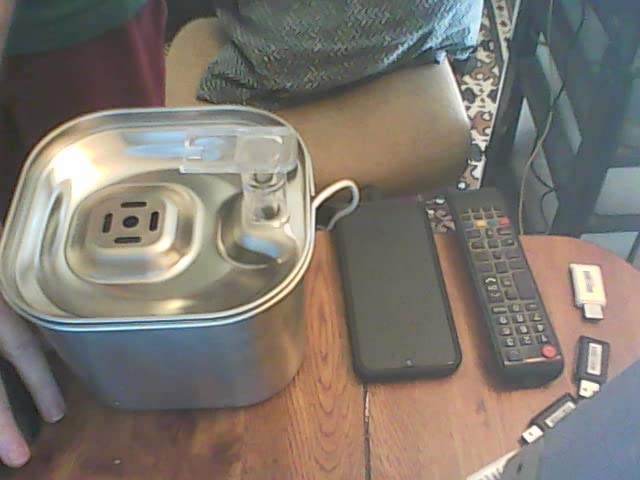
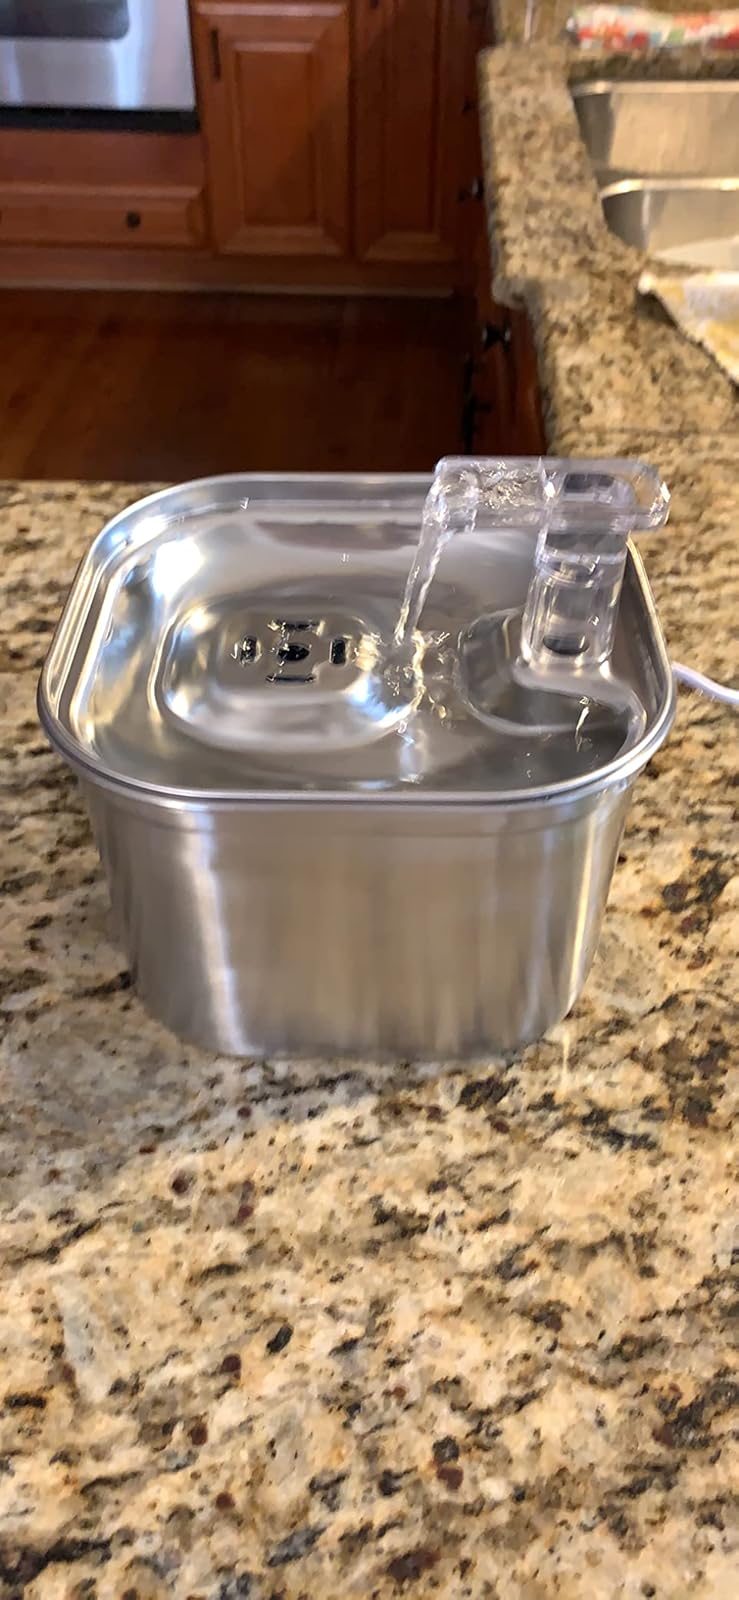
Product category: items_bowl
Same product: yes